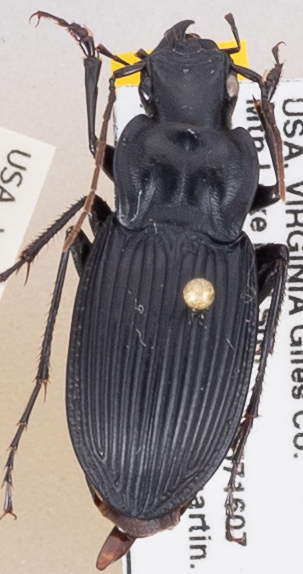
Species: Dicaelus teter
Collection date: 2019-06-18
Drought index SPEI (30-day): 0.36
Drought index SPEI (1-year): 2.09
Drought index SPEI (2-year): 2.09